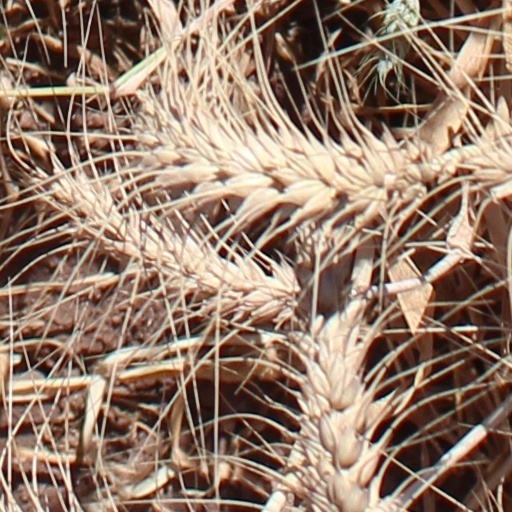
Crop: wheat